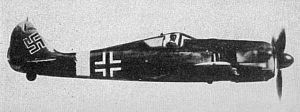
Focke-Wulf Fw 190
Focke-Wulf Fw 190F
Focke-Wulf Fw 190 fra Focke-Wulffabrikkerne med kaldenavnet Würger var et tysk jagerfly som fløj første gang 1. juni 1939.